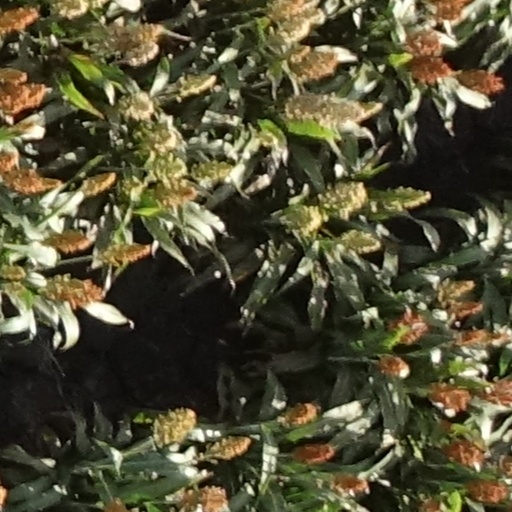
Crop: sorghum